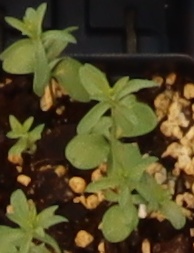
Label: Flax